Savage (rapper)

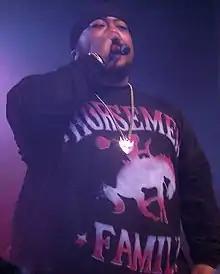
Savage performing in 2007

Demetrius C. Savelio (born 28 June 1981), better known by his stage name Savage, is a New Zealand hip hop recording artist, record producer and member of hip hop group the Deceptikonz. Savage was the first New Zealand hip hop artist to have a commercial single achieve platinum certification status in the United States. The "International Breakthrough" accolade of the Pacific Music Awards was created in his honour. Savage also has applied his recognisable voice in the electronic dance music space with 5× platinum hit "Freaks" with Timmy Trumpet, and 4 times platinum hit "Swing" with Joel Fletcher.